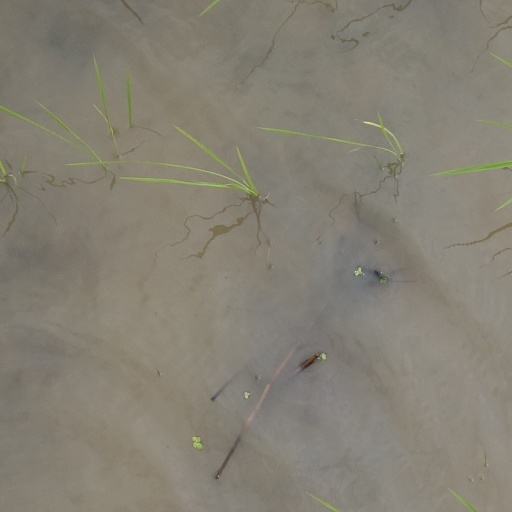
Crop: rice